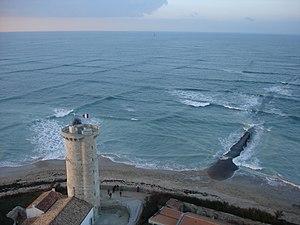
Houle croisée. Phare des Baleines, Île de Ré.
La mer croisée est un état de la mer où deux systèmes de vagues se croisent, ce qui se produit lorsque les vagues générées par une dépression se poursuivent malgré un changement de vent, qui engendre des vagues dans une autre direction. Les vagues générées par le nouveau vent croisent celles de l'ancien et créent un motif changeant et dangereux. Le phénomène se poursuit jusqu'à ce que les vieilles vagues se dissipent.
Une vague est une déformation de la surface d'une masse d'eau le plus souvent sous l'effet du vent. À l'interface des deux fluides principaux de la Terre, l'agitation de l'atmosphère engendre sur les océans, mers et lacs, des mouvements de surface sous la forme de successions de vagues, de même allure mais différentes. Les séismes majeurs, éruptions volcaniques ou chutes de météorites créent également des vagues appelées tsunamis ou raz-de-marée. La marée est également à l'origine de vagues très particulières, appelés mascarets, qui se produisent dans les circonstances où l'onde de marée rencontre un courant opposé et de vitesse égale. Certains phénomènes météorologiques peuvent être à l'origine de « météo-tsunamis ».
Une onde est la propagation d'une perturbation produisant sur son passage une variation réversible des propriétés physiques locales du milieu. Elle se déplace avec une vitesse déterminée qui dépend des caractéristiques du milieu de propagation.
La houle est un mouvement ondulatoire de la surface de la mer qui est formé par un champ de vent éloigné de la zone d'observation.